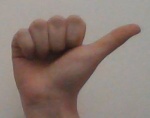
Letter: dhad